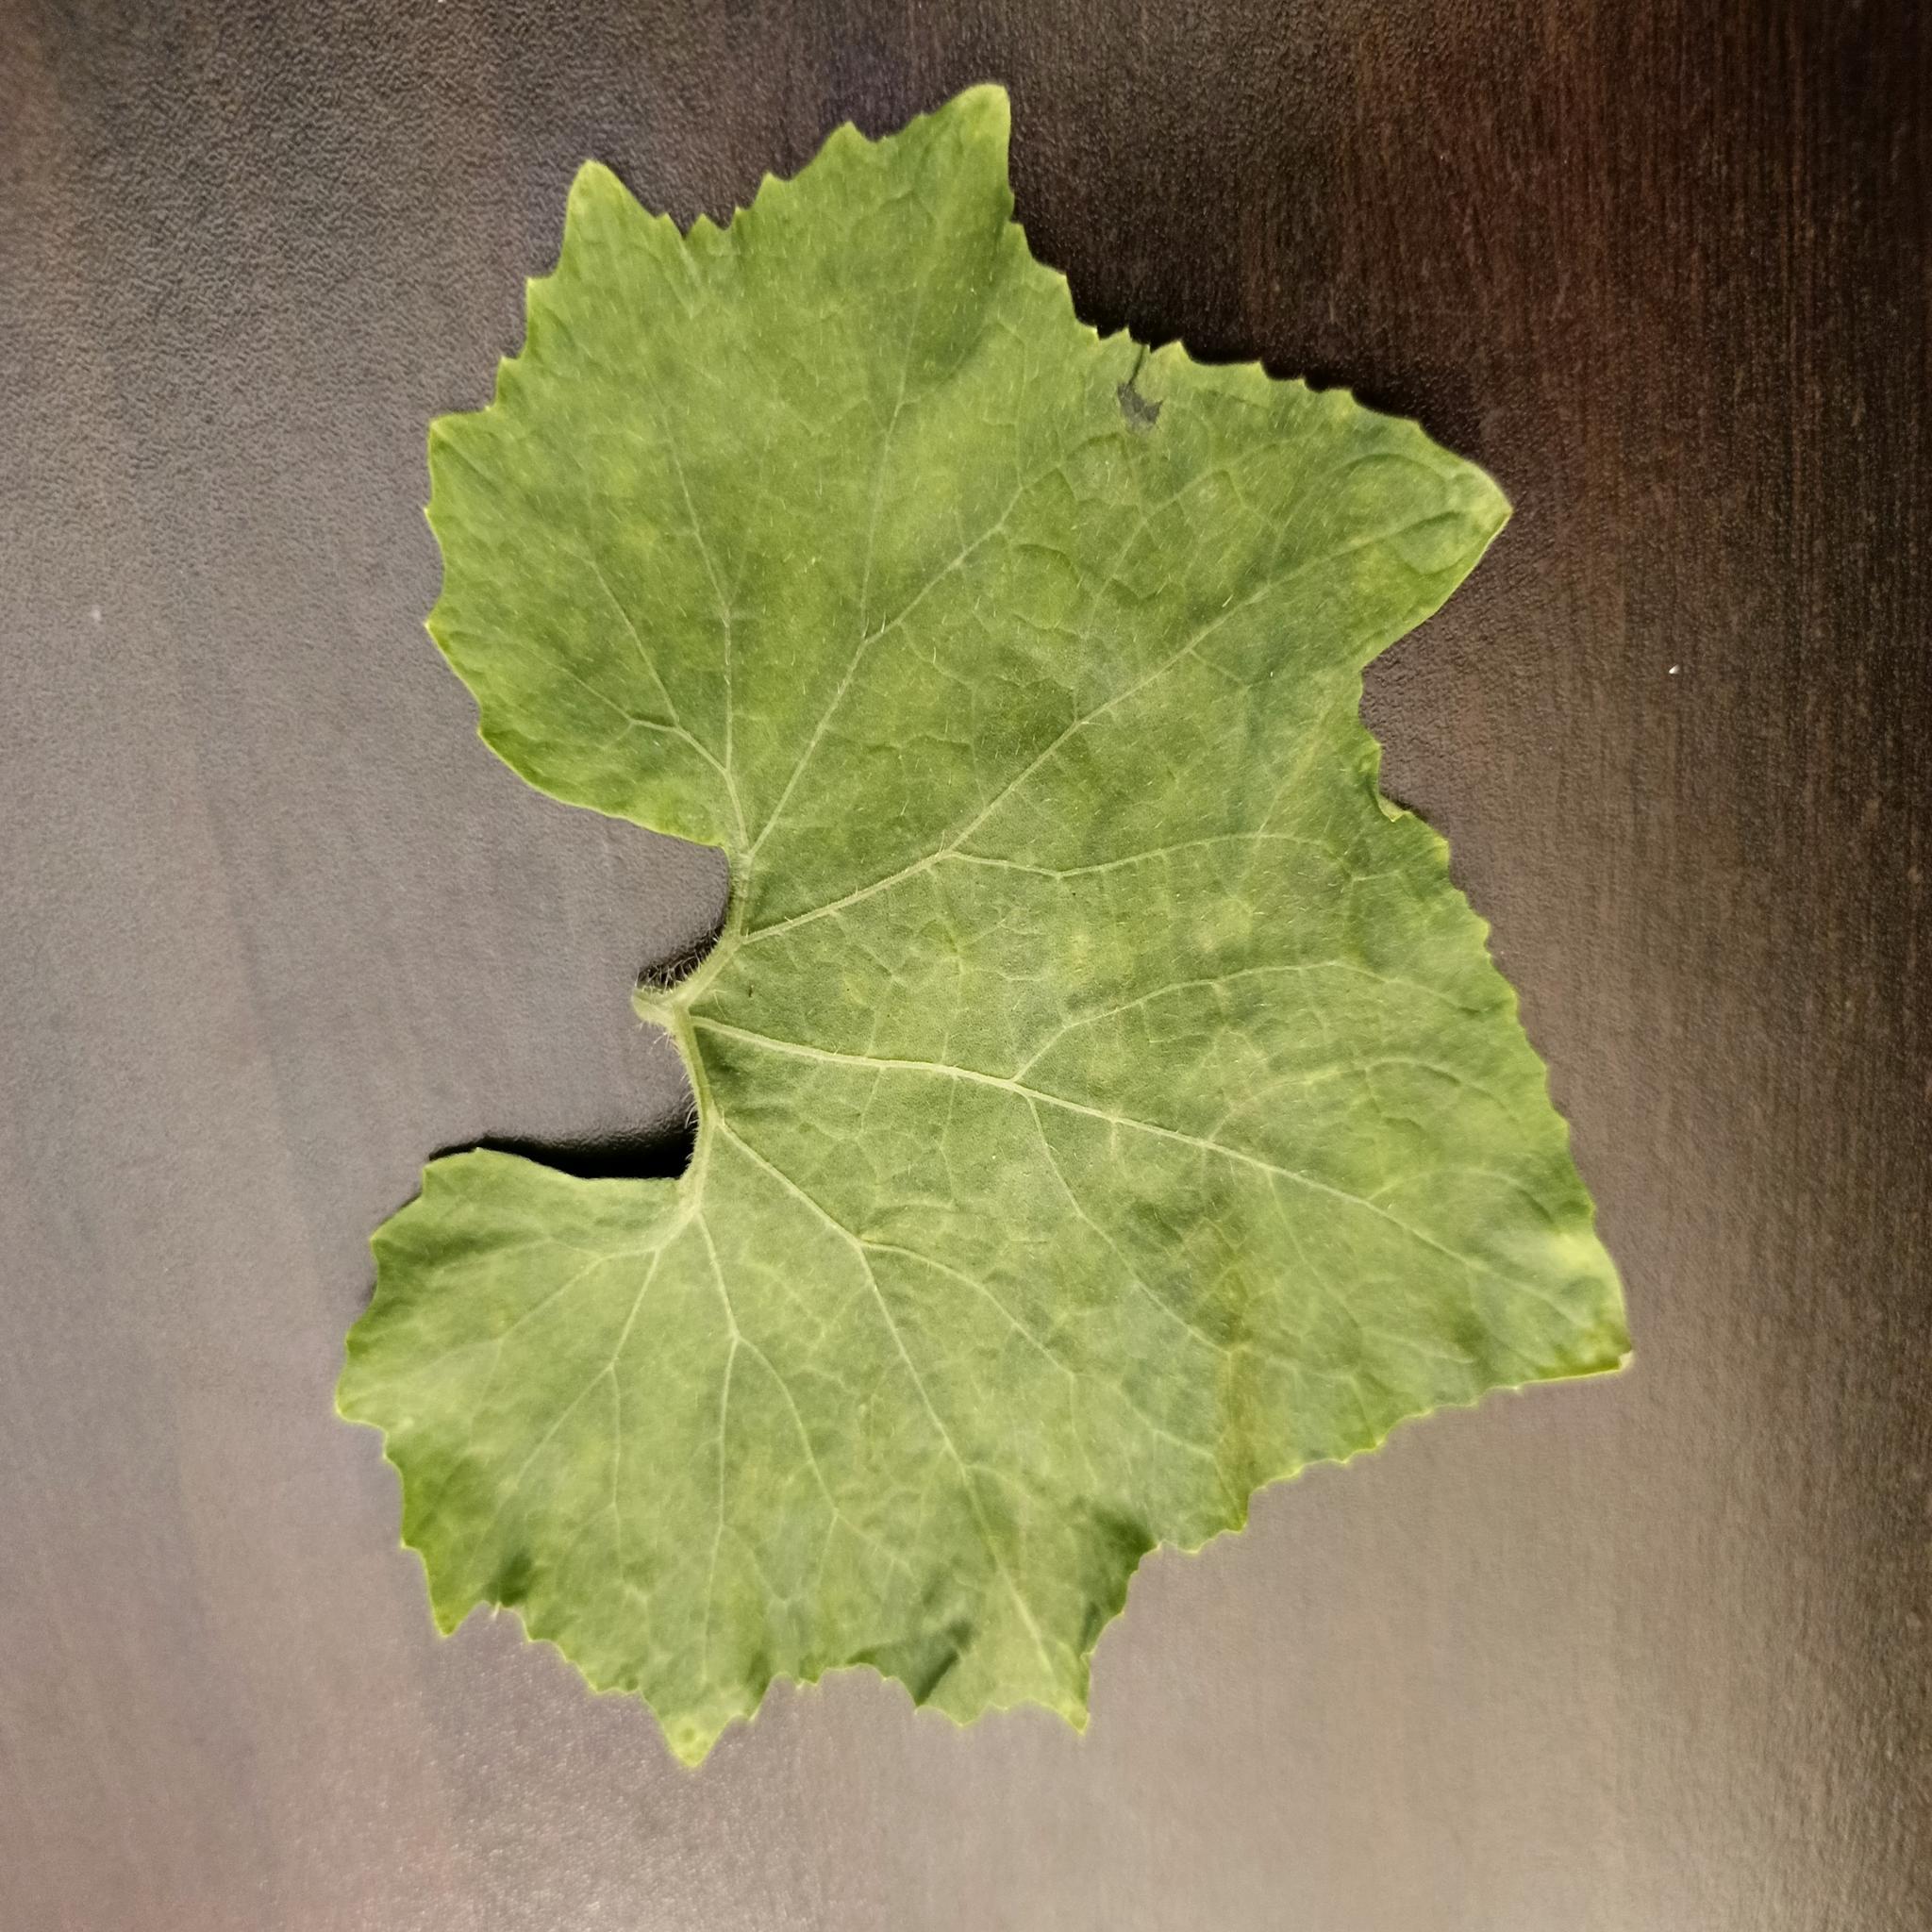
Label: Healthy